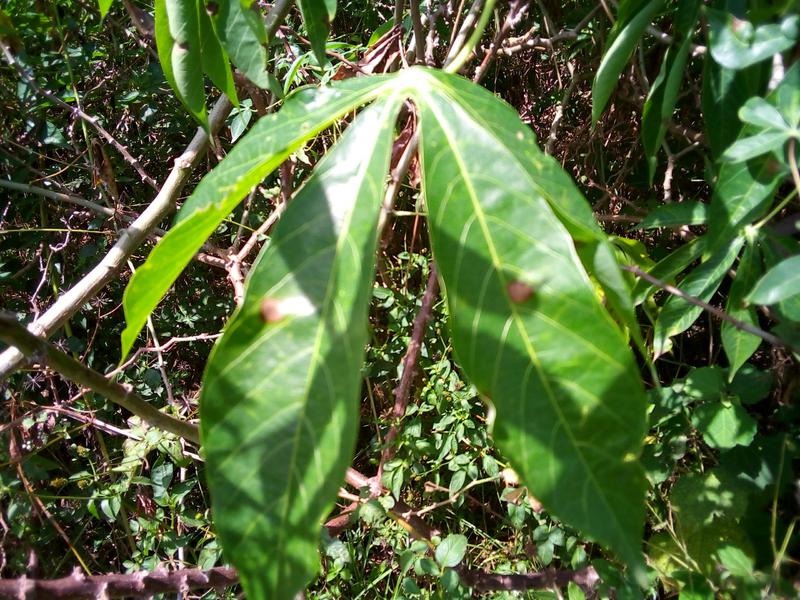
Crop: cassava
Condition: brown_streak_disease